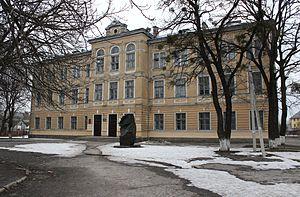
Moses Joseph Roth est un écrivain et journaliste autrichien, né en Galicie, aux confins de l'Empire autrichien, sous le règne de François-Joseph, dans une famille juive de langue allemande.